Joseph Kabris

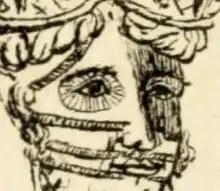
mehama tattoo design around the eyes

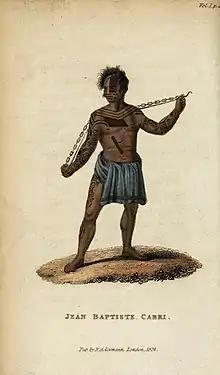
oseph Kabris,(called Jean Baptiste Cabri), illustration taken from the work by de F. Shoberl, R. Ackermann, London,1824, p.282

In May 1804, Captain Adam Johann von Krusenstern, who was making an around-the-world voyage, disembarked on the island. He was happy to find the Englishman Roberts (also called Robarts) and the Frenchman Kabris (called Cabri) to serve as his guides. It was Krusenstern and the expedition's naturalist, Georg Heinrich von Langsdorff, who describe the enmity between the two men and who recorded information about Kabris, "he has become entirely Nukuhivan," with his tattoos, his swimming technique, and his comportment as a warrior. He claims to never have become a cannibal," a claim Langsdorff did not believe. Krusenstern stated that Kabris had nearly forgotten his mother tongue but that he spoke English well enough. As his memory returned, he was able to give the name of his father and his city of origin (Bordeaux) which he evoked in an enigmatic way, "Lots of candles, lots of violins, lots of music, the women, the ladies."